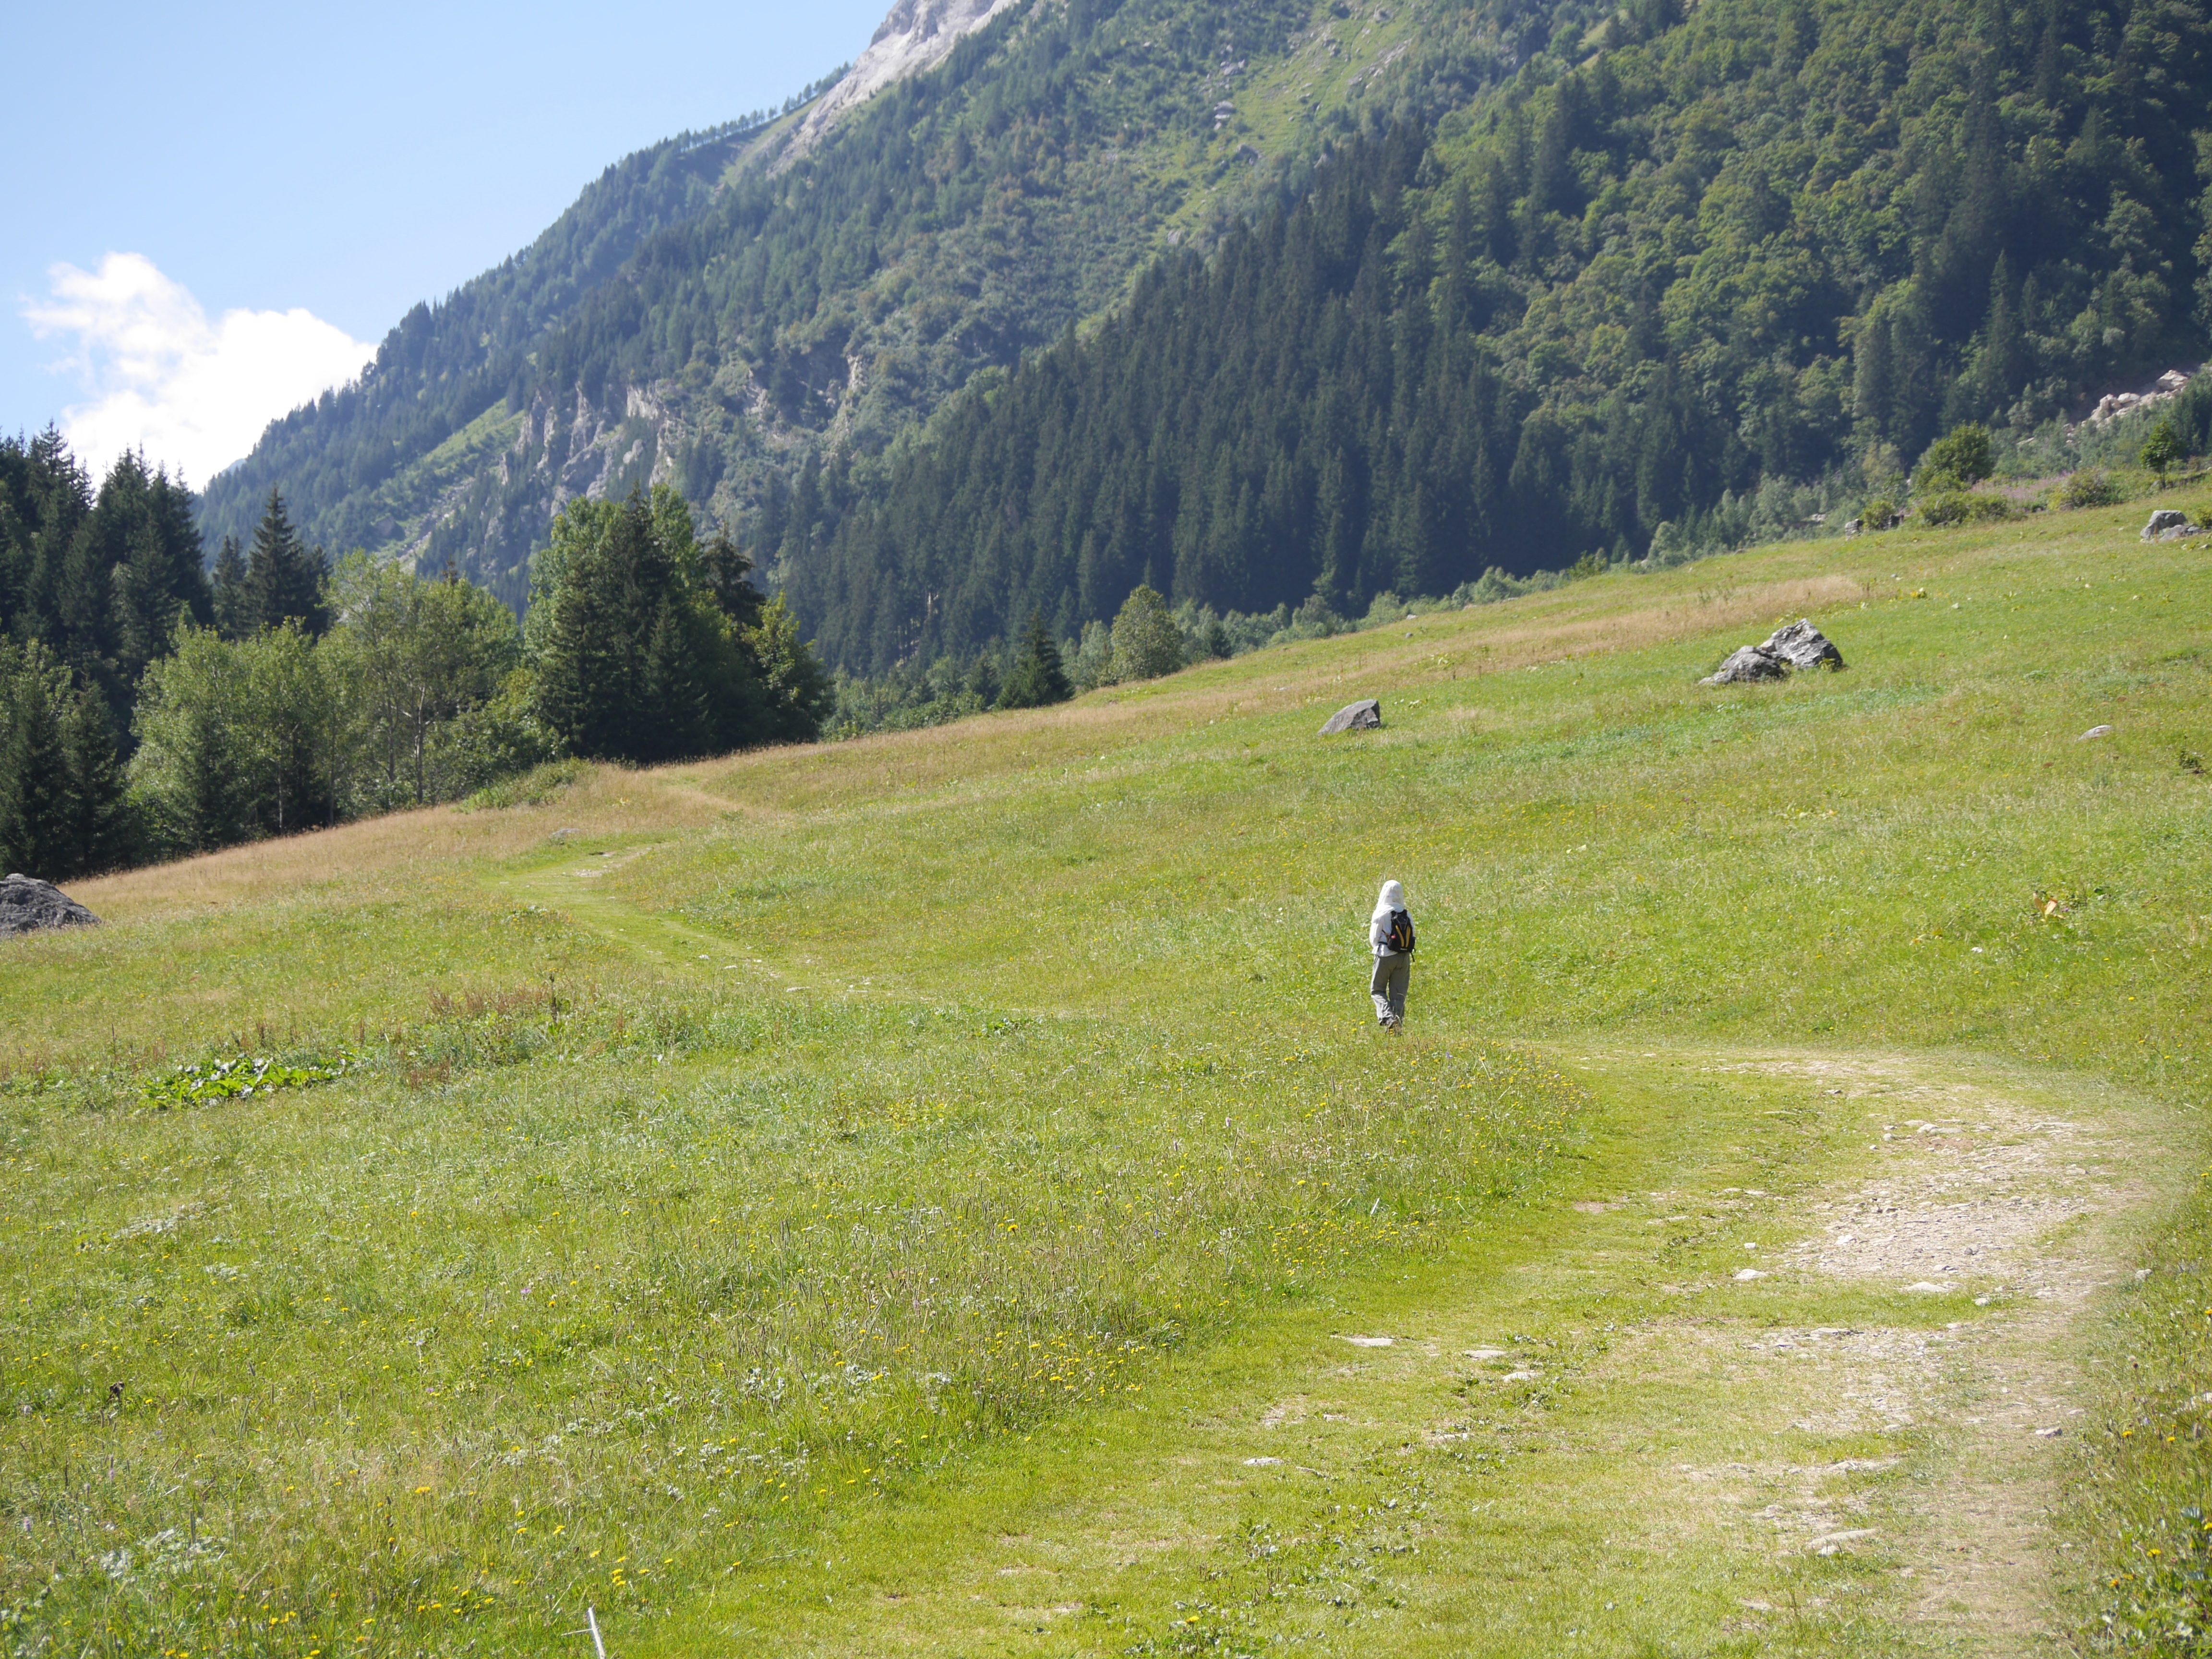
landscape, nature, path, grass, outdoor, wilderness, walking, mountain, trail, field, meadow, prairie, countryside, hill, lake, adventure, valley, mountain range, summer, rural, green, pasture, hillside, highland, ridge, plain, alps, grassland, plateau, fell, habitat, loch, ecosystem, rural area, landform, mountain pass, geographical feature, mountainous landforms